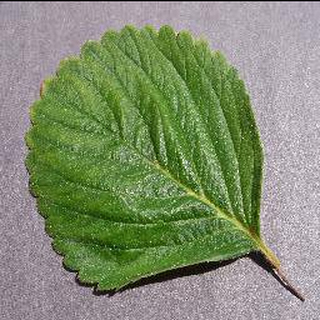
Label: healthy_strawberry